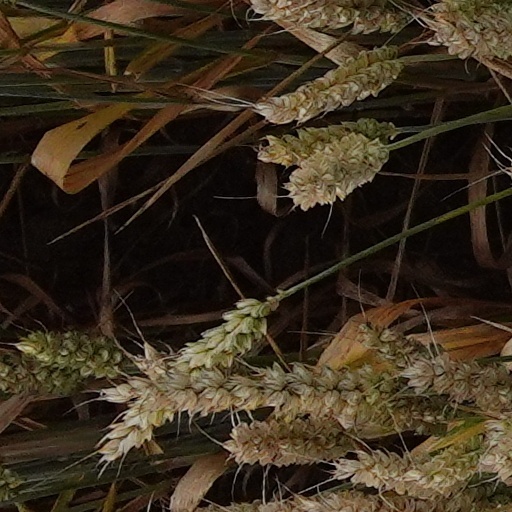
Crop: wheat